Fremantle

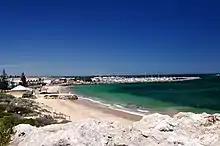
Bathers Beach from a limestone hill

After Australia won the 1983 America's Cup yacht race, Fremantle hosted Australia's defence of the trophy in 1987. The series was held in Gage Roads and significantly boosted the local economy and tourism. A new Fremantle marina, Challenger Harbour, was built alongside the existing Fishing Boat Harbour.